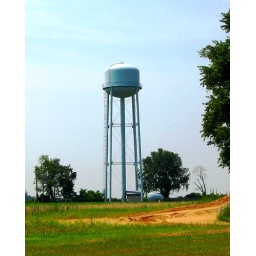
An un-marked water tower near the Jonathan's Landing development, south of Dover, Delaware.